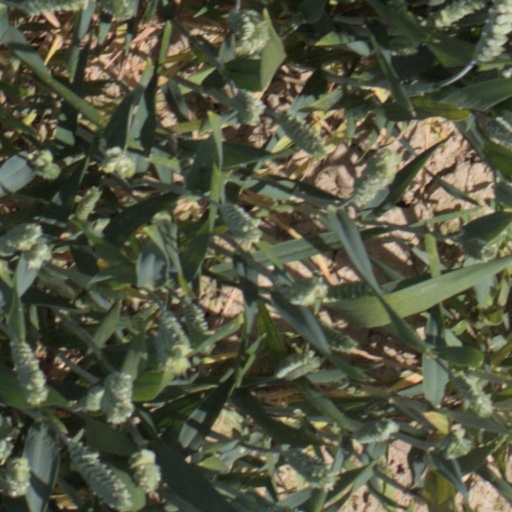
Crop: wheat